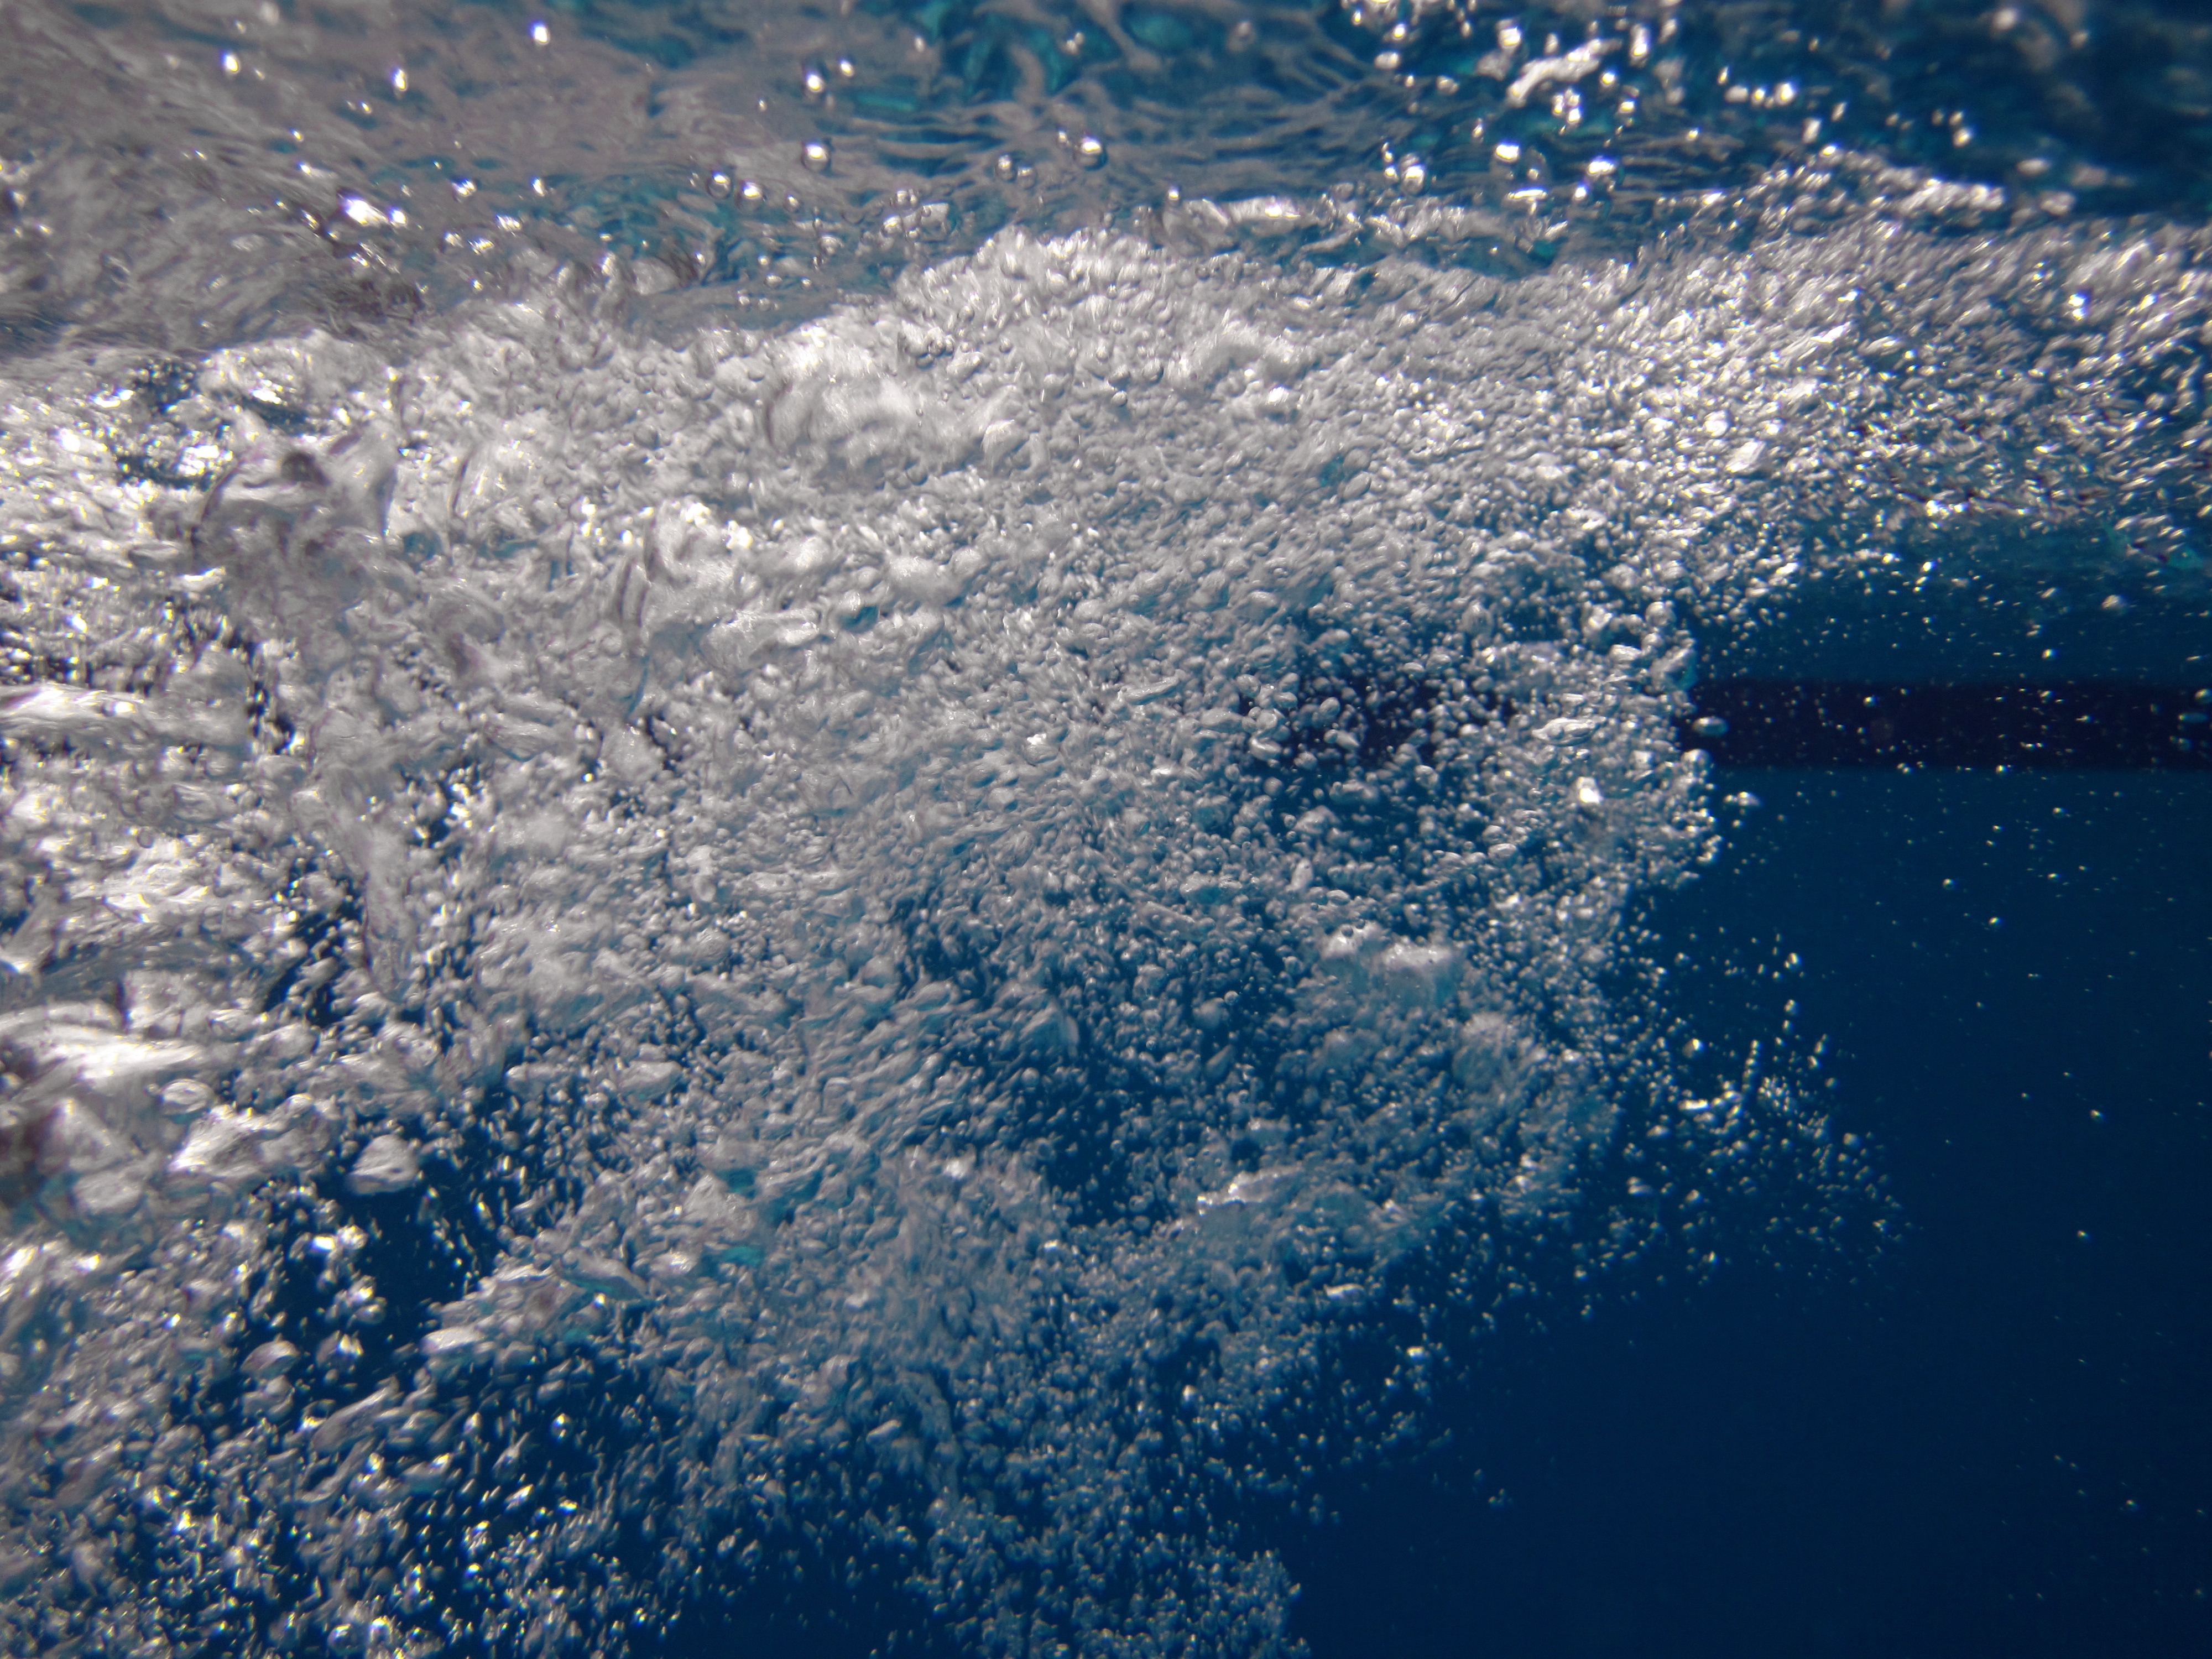
sea, water, ocean, sunlight, air, wave, frost, wet, pool, underwater, ice, blue, bubble, background, freezing, atmosphere of earth, wind wave